Leo Segedin

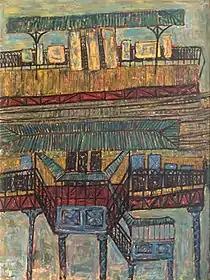
Leopold Segedin, "Elevated Station", oil on panel, 48" x 36", 1956.

Segedin worked well into his 90s and was at work on a new painting at the time of his death. He died on January 7, 2025, at the age of 97.